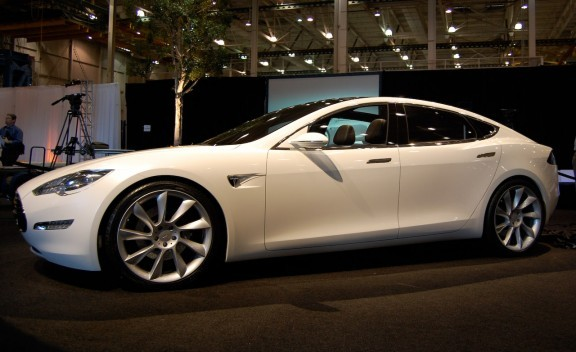
Car model: 2012 Tesla Model S Sedan